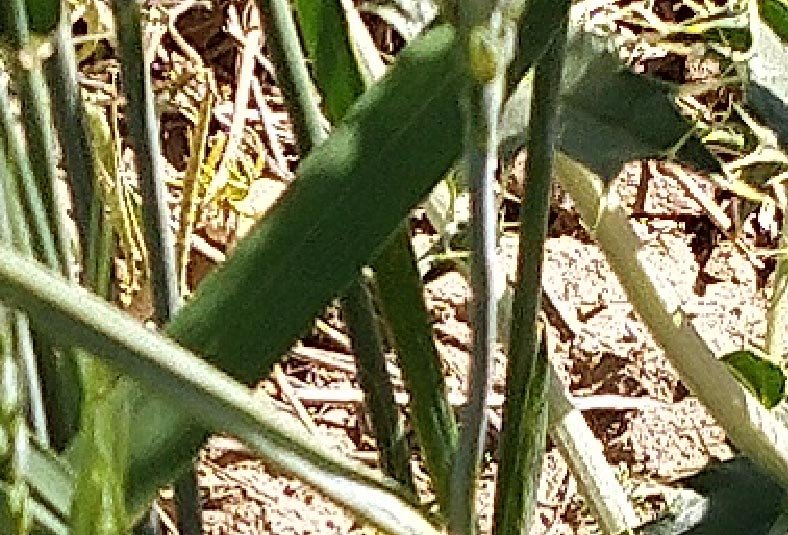
Label: Wheat___Healthy